Battle of Kattarp

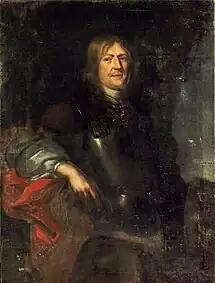
Portrait of Gustaf Otto Stenbock by David Klöcker Ehrenstrahl

During the Dano-Swedish War of 1657–1658, one of the Swedish generals, Gustaf Otto Stenbock, wanted to go on an offensive into Danish territory, however, the Danes blocked his path into Scania and the supply situation for the Swedish army was deteriorating. Accordingly, Stenbock withdrew to Fagerhult, and for a while, operations ceased.